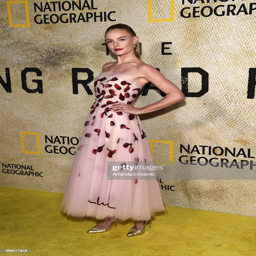
actor arrives at the premiere .